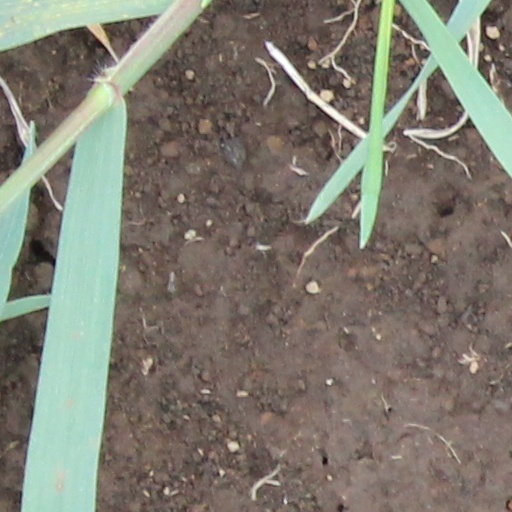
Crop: wheat